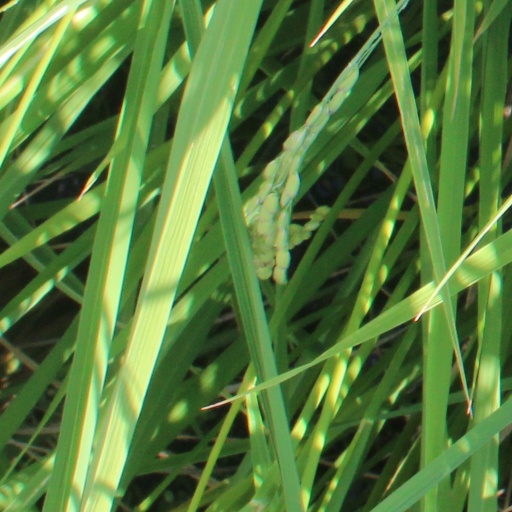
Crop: rice